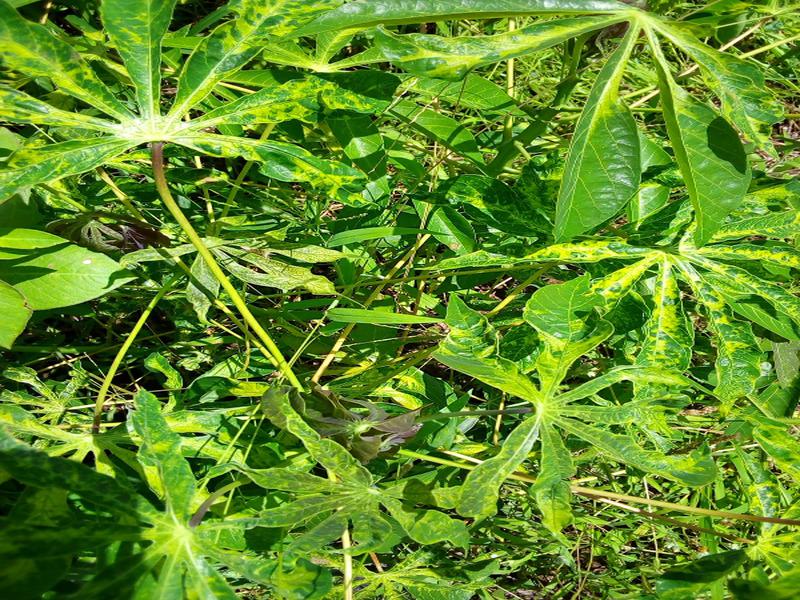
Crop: cassava
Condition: mosaic_disease